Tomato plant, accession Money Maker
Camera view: vertical (180 deg); turntable rotation: 210 degrees
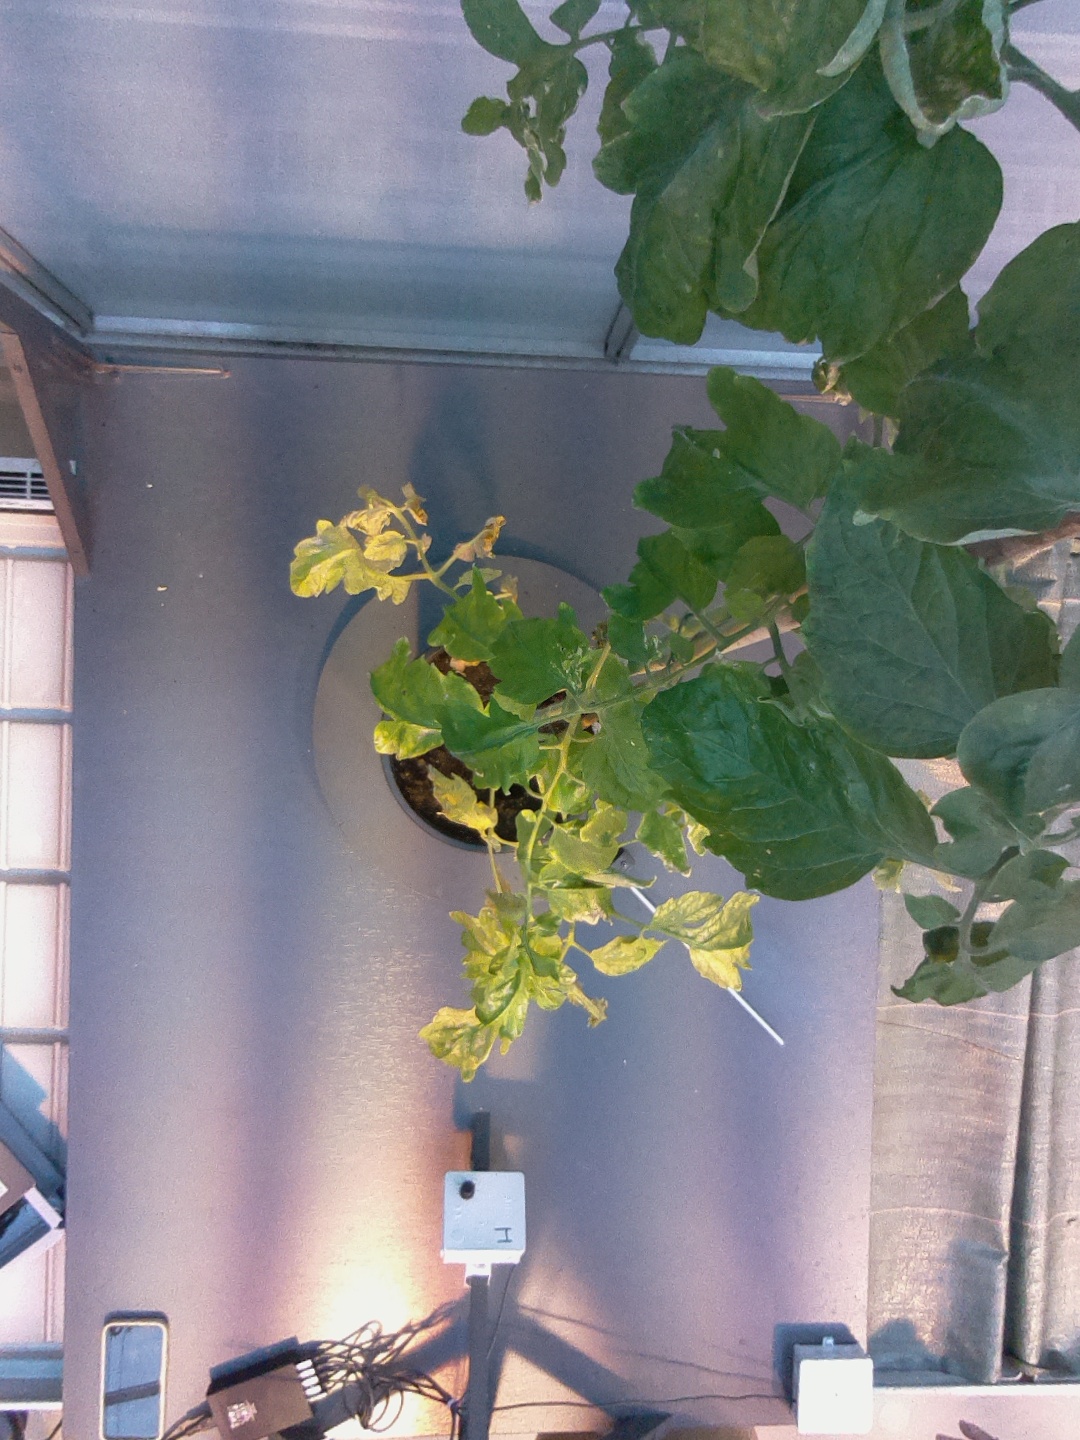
BBCH growth stage 78: 80% -90% of final fruit size